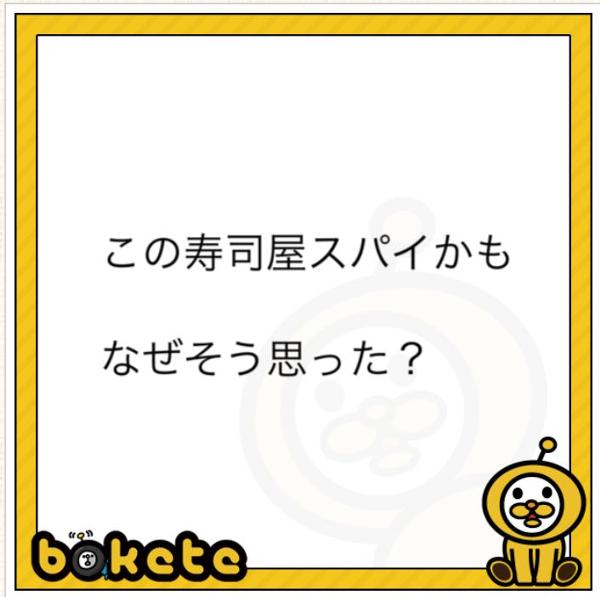
回答: シャリがすっぱい